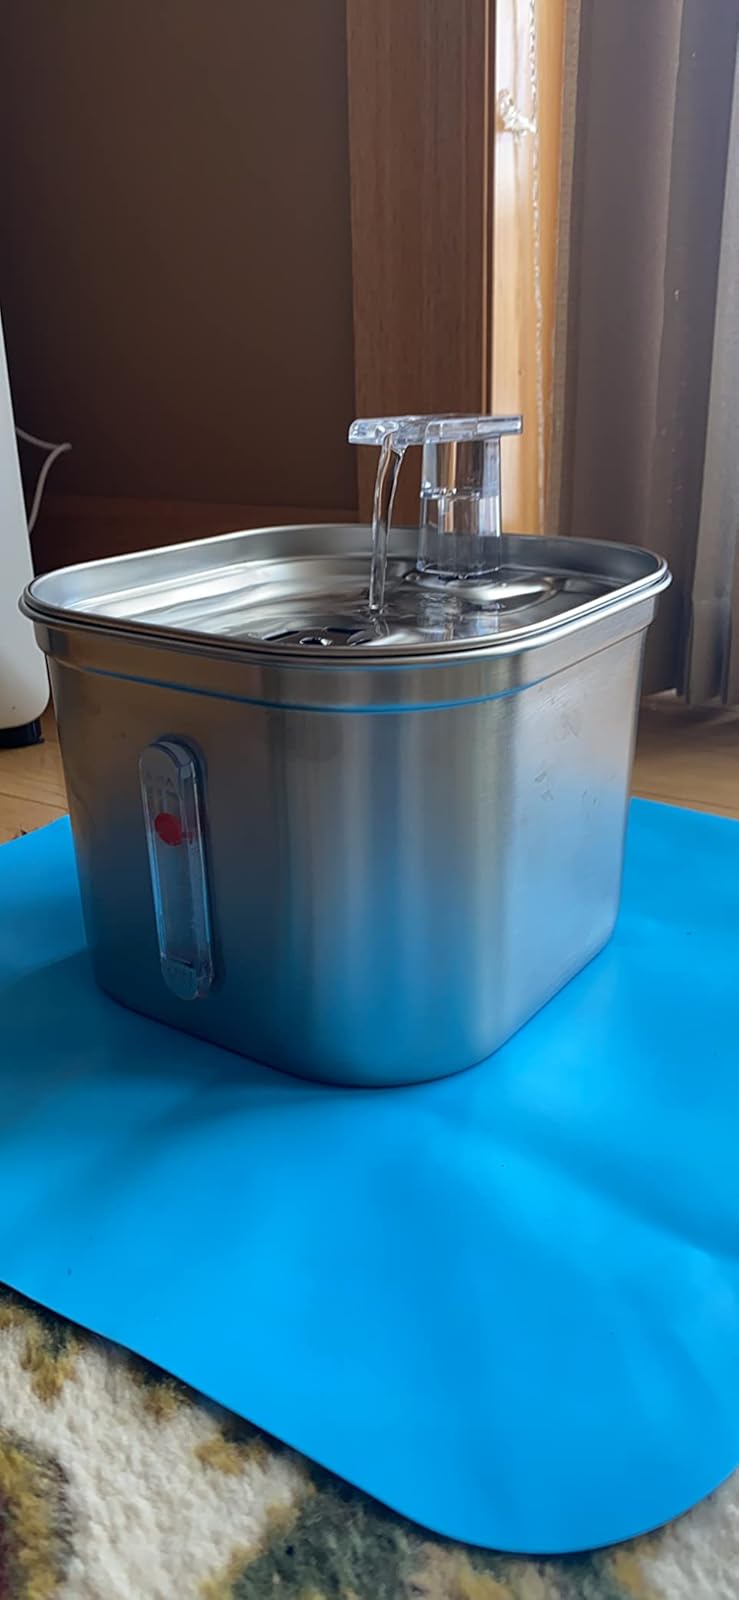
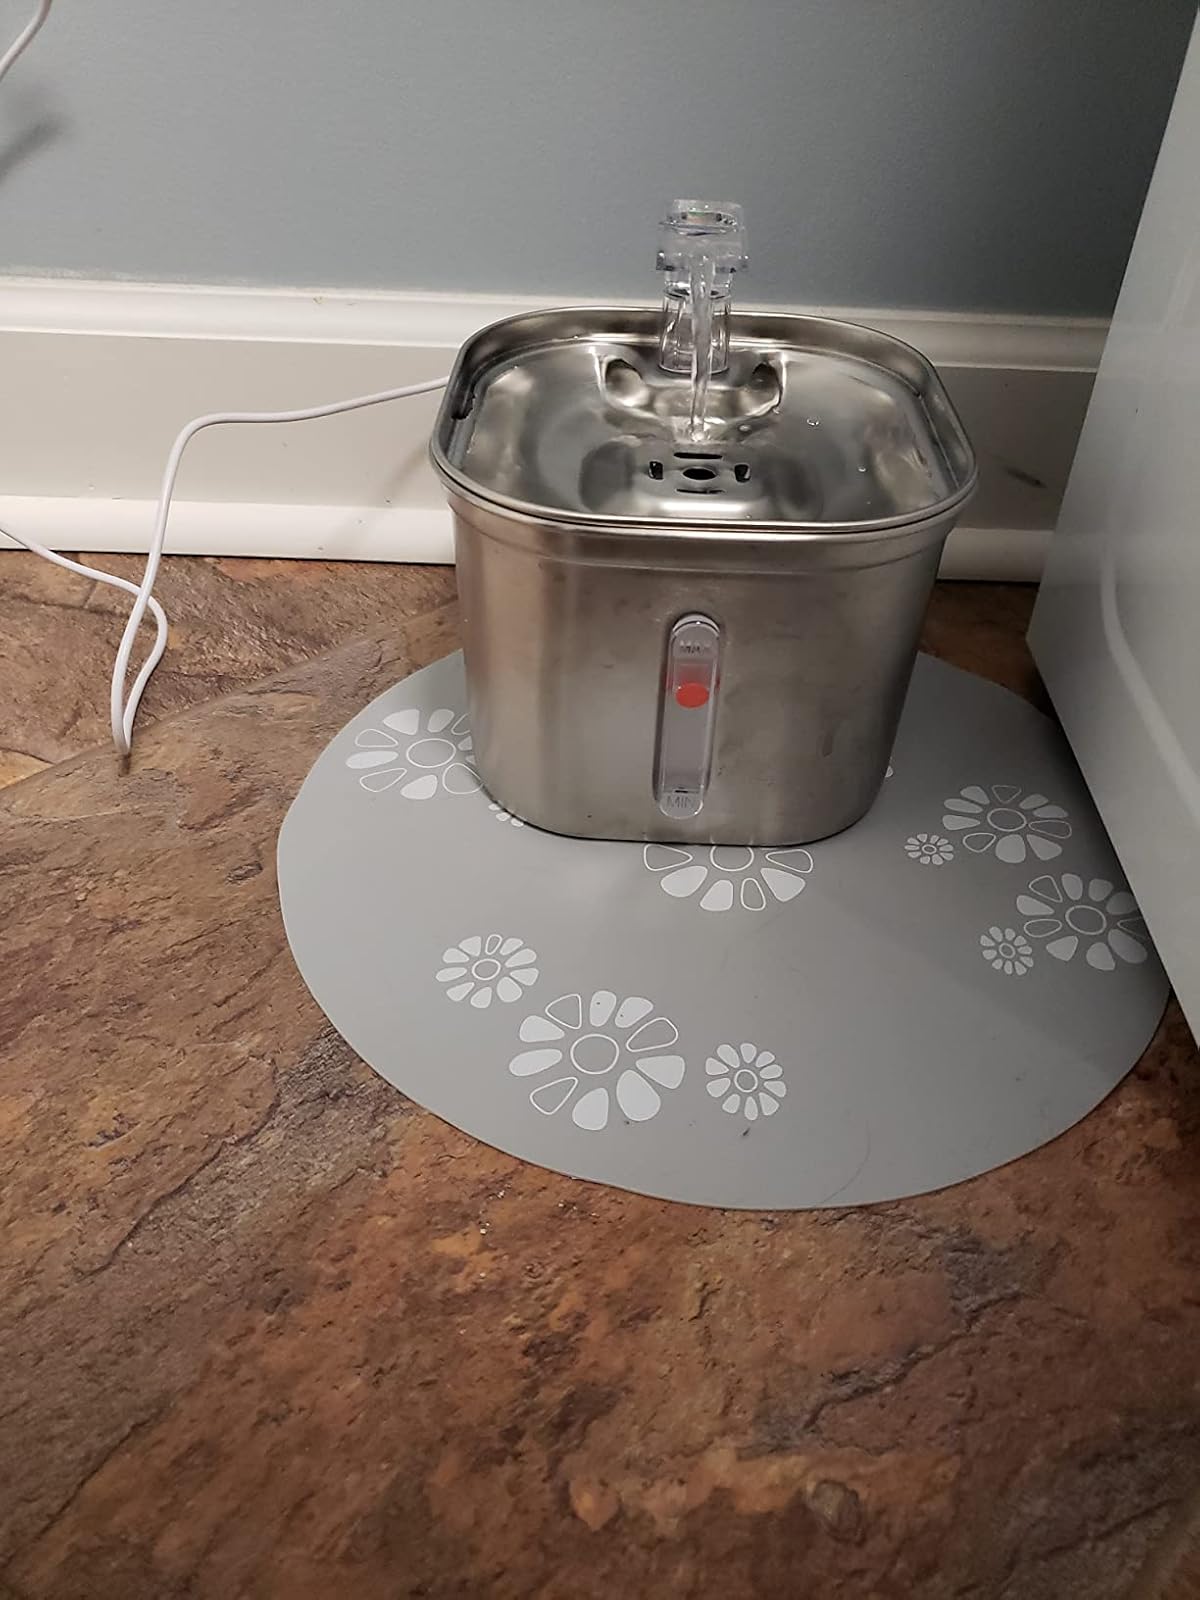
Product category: items_bowl
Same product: yes